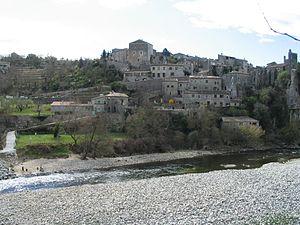
Balazuc est une commune française, située dans le département de l’Ardèche en région Auvergne-Rhône-Alpes, labellisée Village de caractère et adhérant à l'association Les Plus Beaux Villages de France.